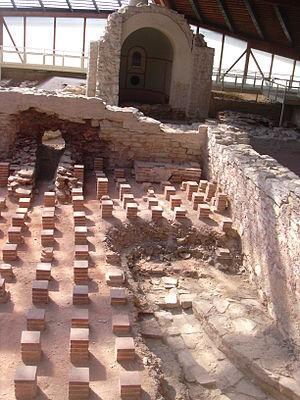
Les thermes romains de Weissenburg sont un ensemble thermal d'époque romaine, dans l'antique cité de Biriciana, province romaine de Rhétie sur les Limes, situé en périphérie de la ville moderne de Weißenburg in Bayern. Cet ensemble a été découvert en 1977 et intégré dans un musée en 1983.